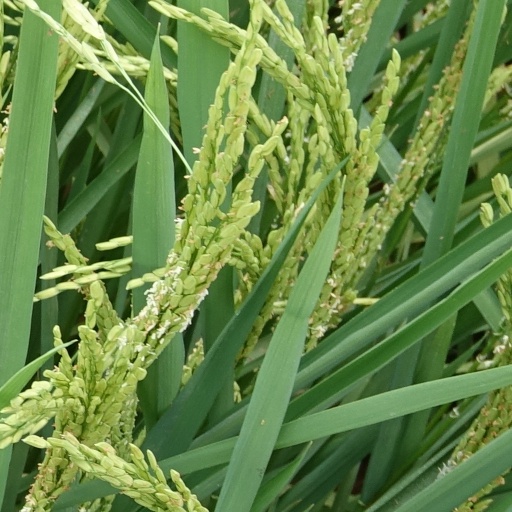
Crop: rice